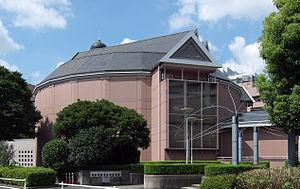
Le théâtre Panasonic du Globe à Tokyo, conçu par Arata Isozaki ouvre ses portes en 1988 pour présenter les productions locales et internationales des pièces de Shakespeare.